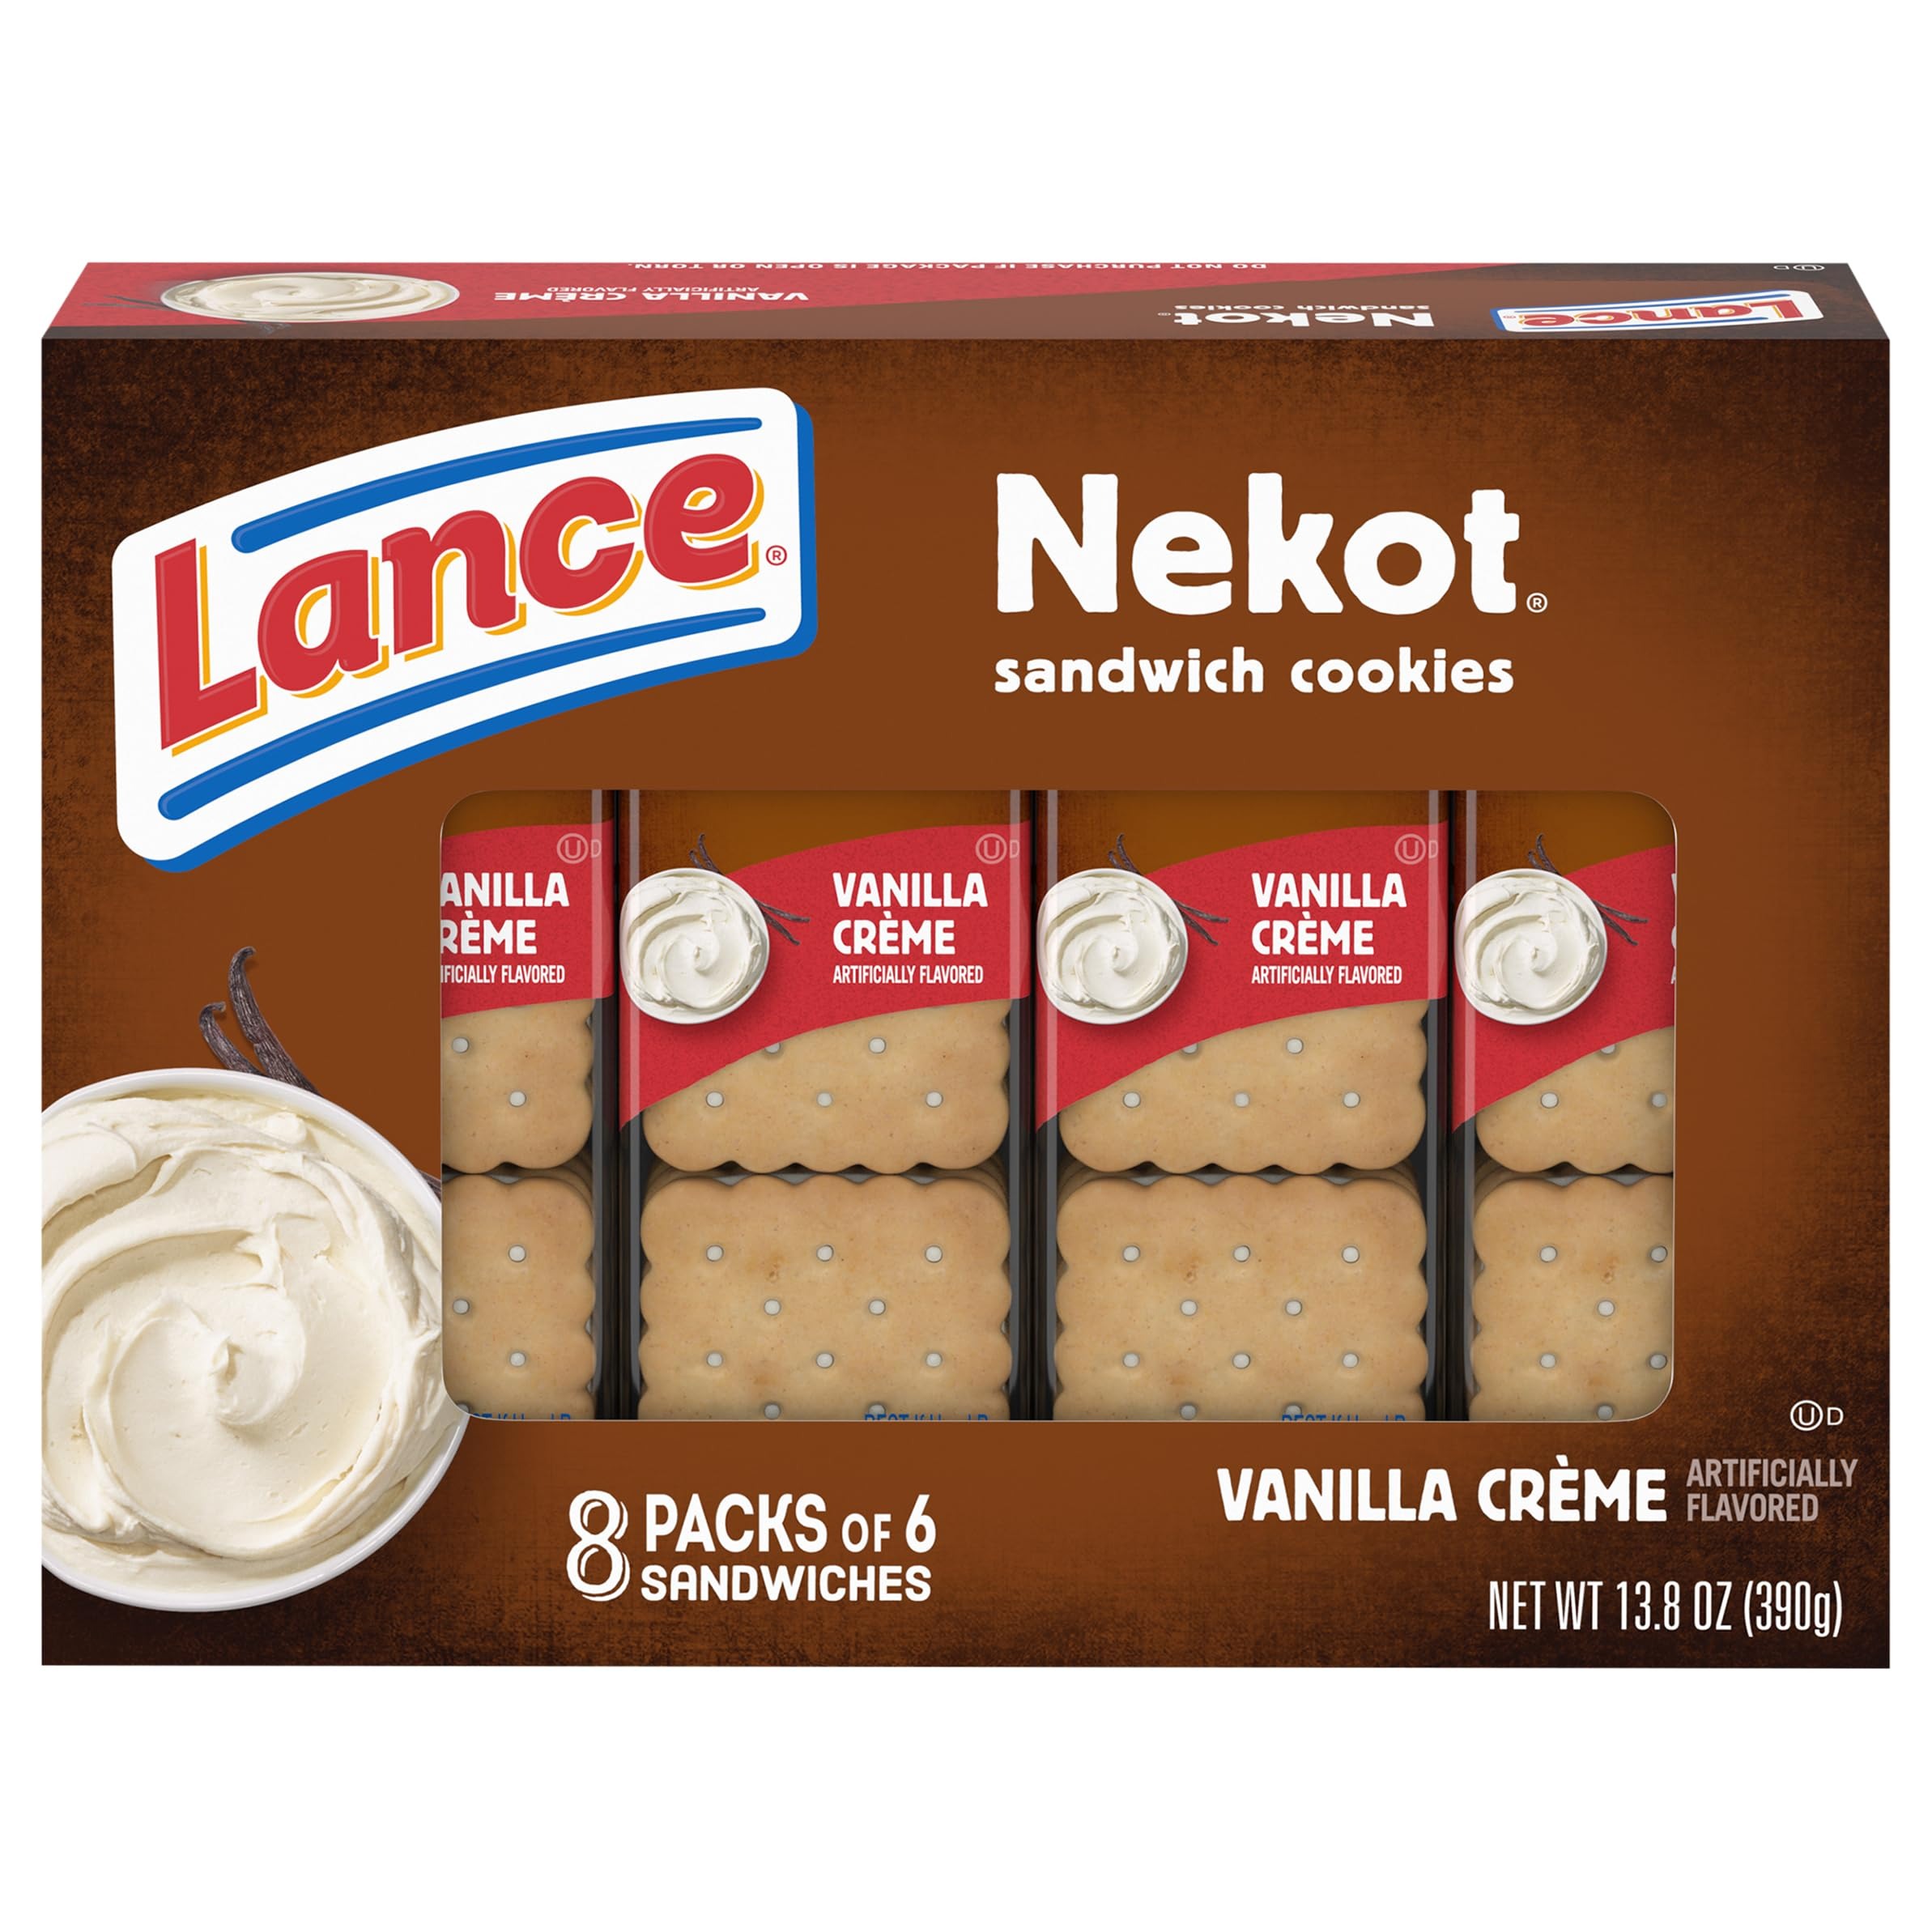
Item Name: Lance, Vanilla Crème Nekot Sandwich Cookies, 13.7 Ounce
Product Description: Sandwich Cookies
Value: 13.7
Unit: Ounce

Price: 11.98